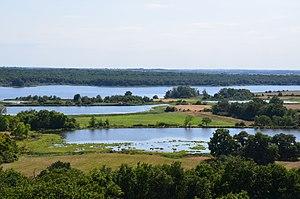
Une partie de l'étang de la Mer rouge vu depuis la terrasse du château.
Le château du Bouchet est un ancien château fort, du XIIᵉ siècle, remanié au XVᵉ siècle, qui se dresse sur la commune française de Rosnay dans le département de l'Indre, en région Centre-Val de Loire.